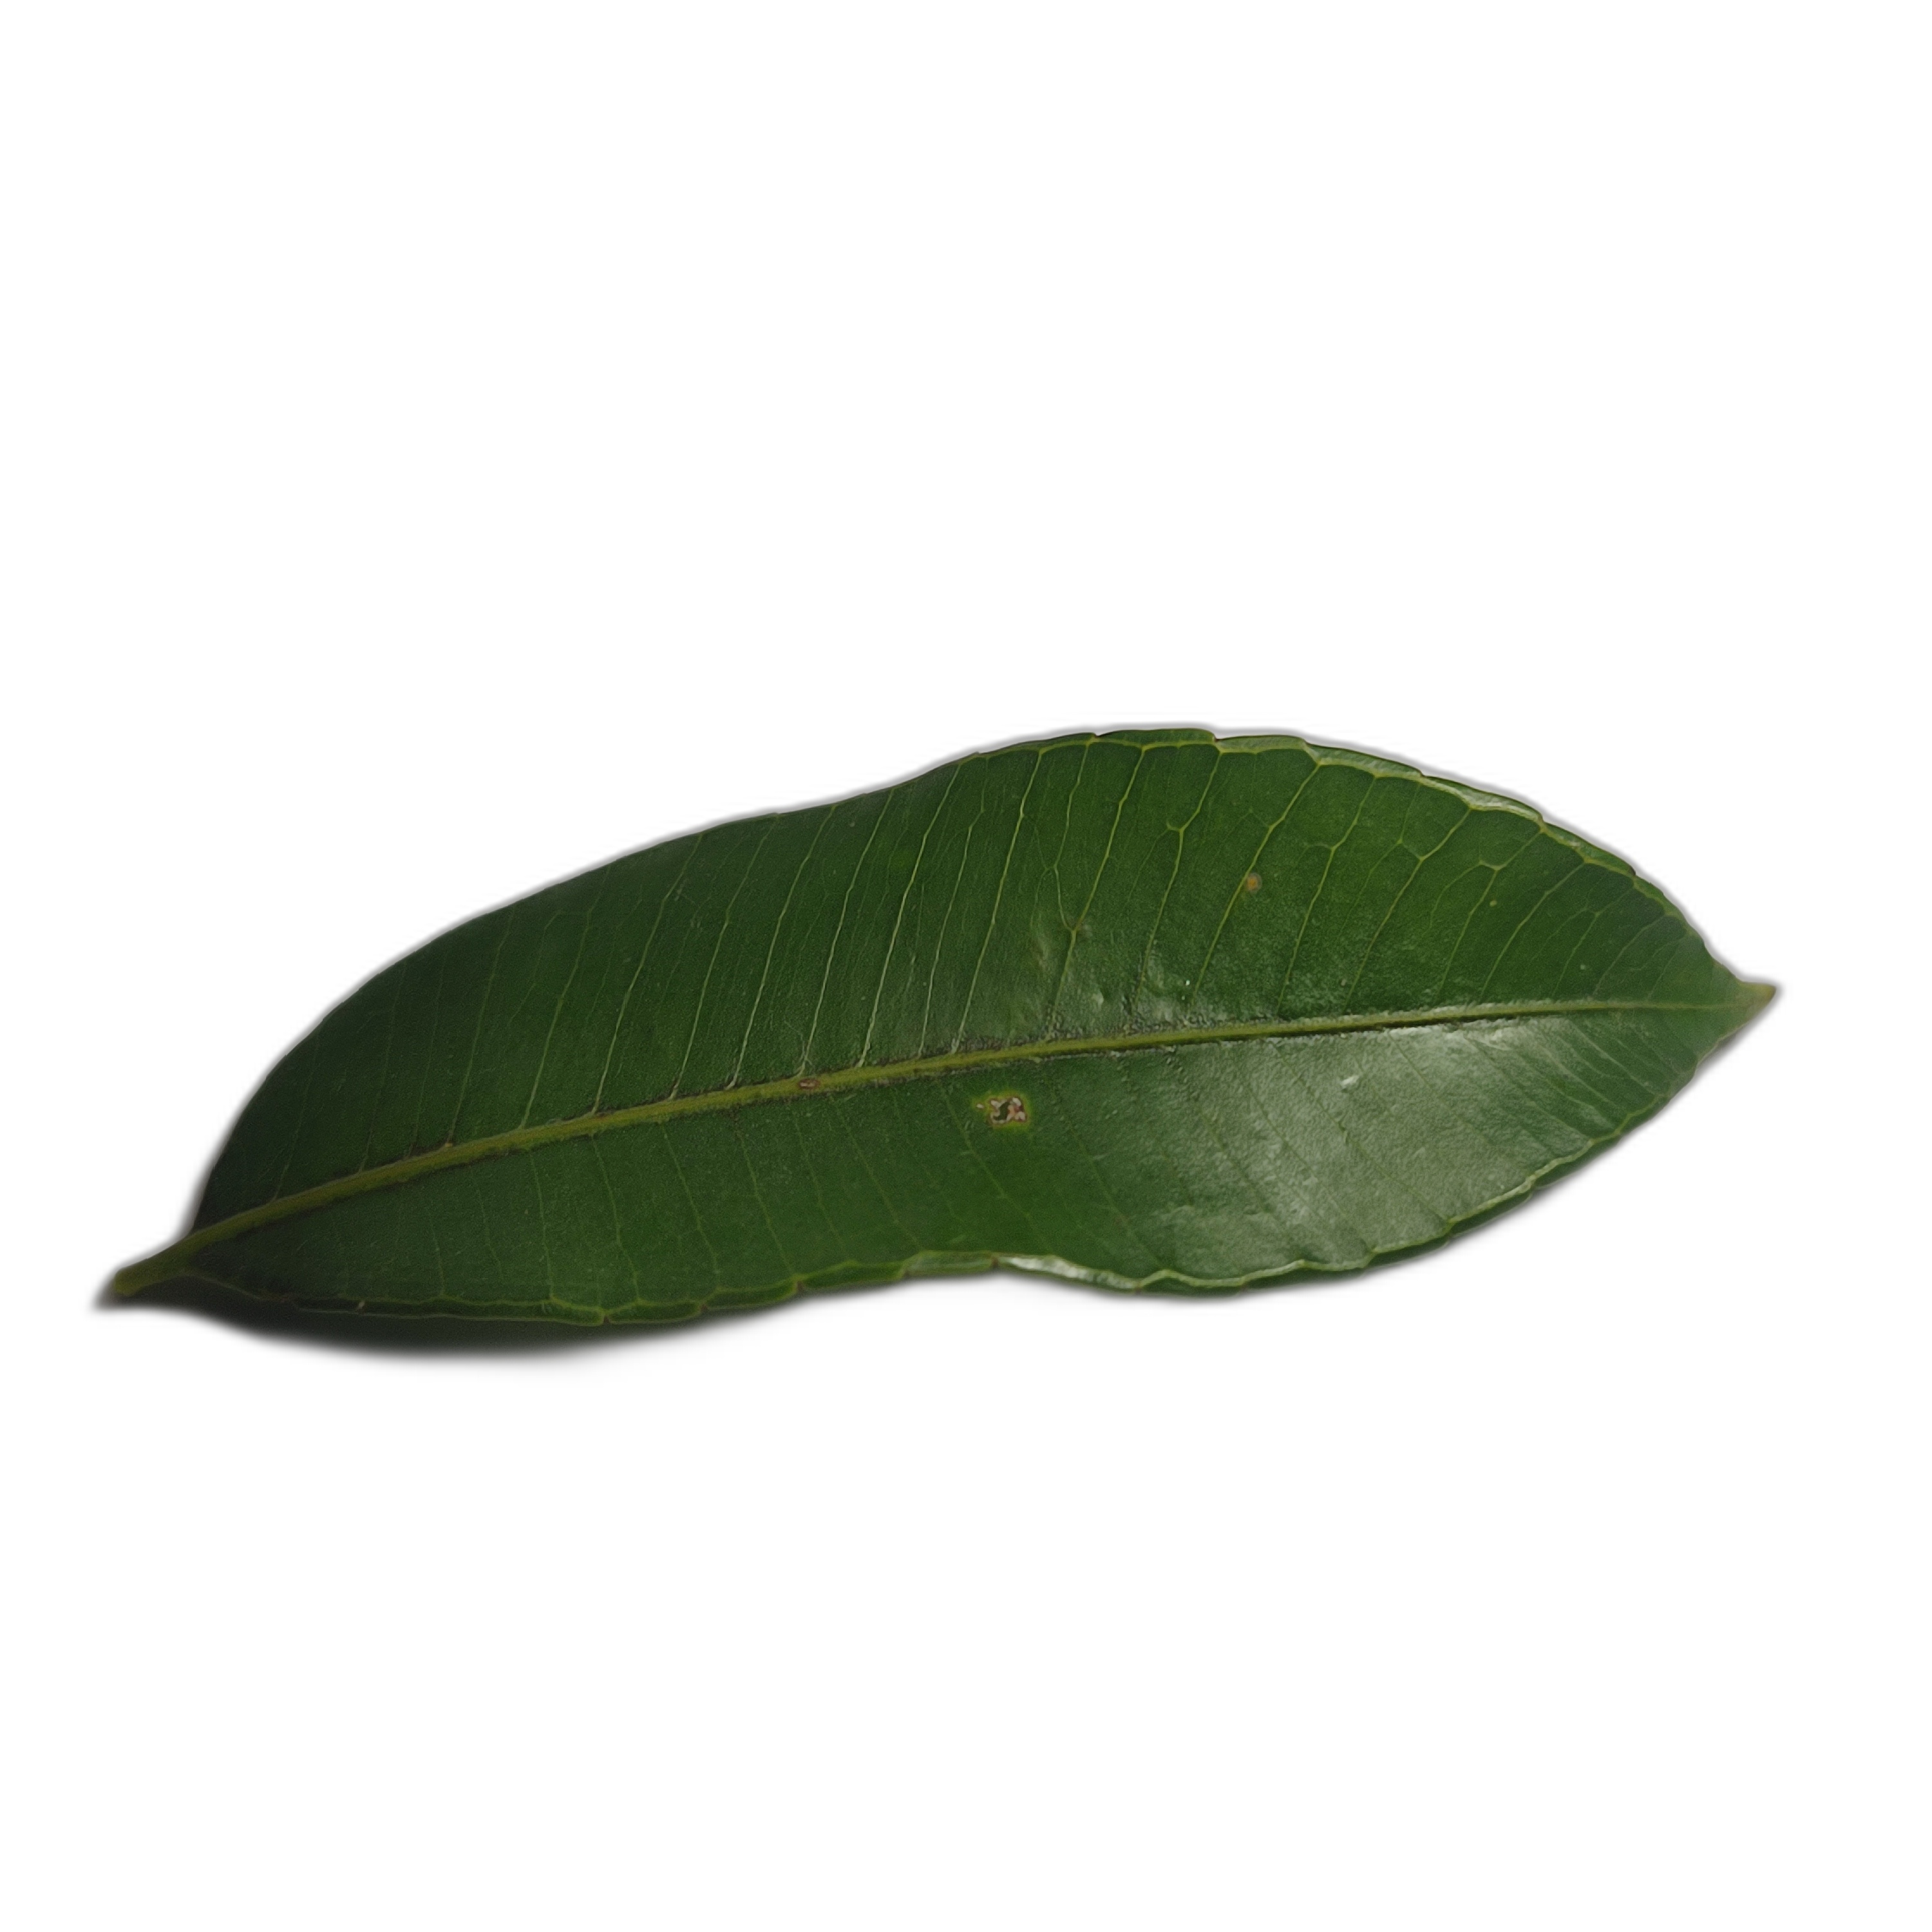
Label: healthy